Standing NATO Mine Countermeasures Group 1

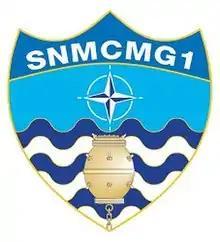

Standing NATO Mine Countermeasures Group 1 (SNMCMG1) is a North Atlantic Treaty Organisation (NATO) standing mine countermeasures immediate reaction force. Its role is to provide NATO with an immediate operational response capability.